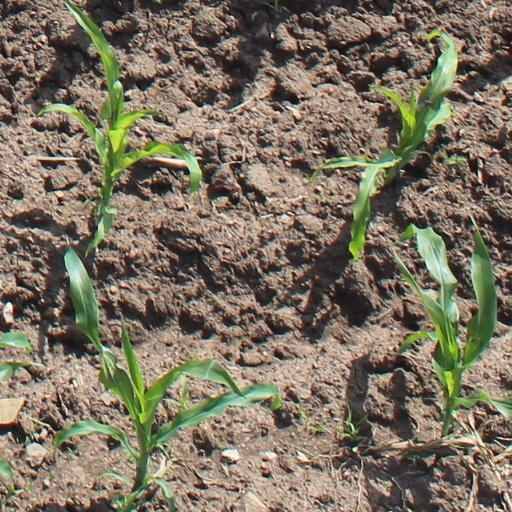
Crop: maize; corn